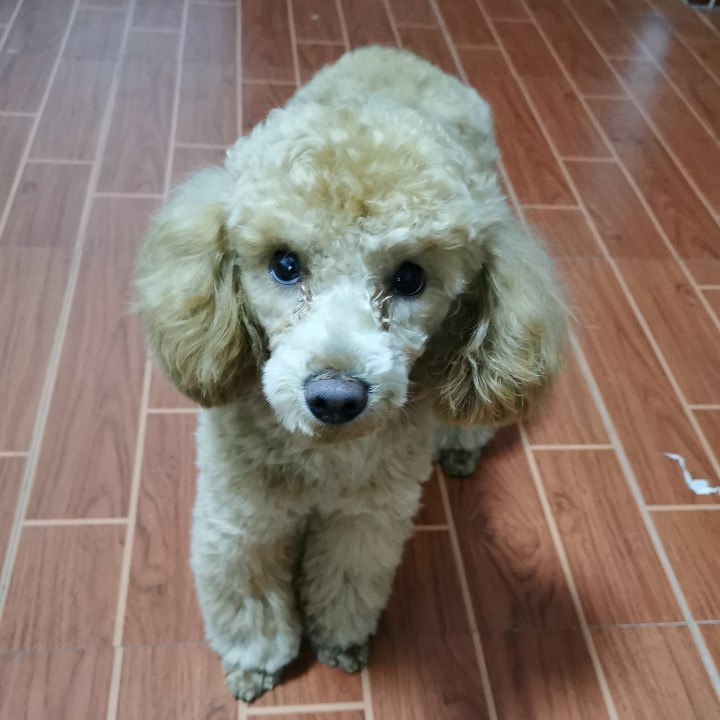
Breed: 2925-n000114-toy_poodle